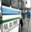
Label: bus